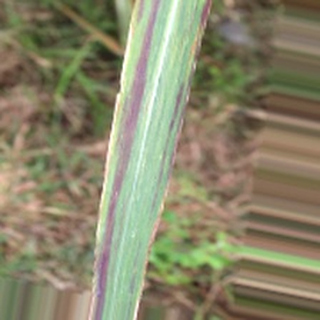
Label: sugarcane_bacterial_blight